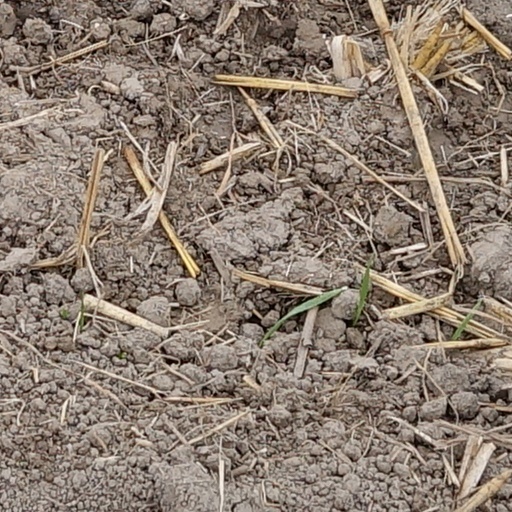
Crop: wheat